List of American Pie characters

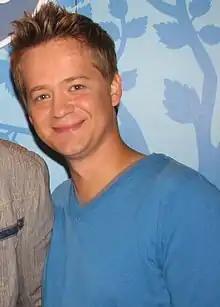
Jason Earles

Ernie Kalpowitz is a fictional character from the "American Pie" series of teen comedy films. He is the geeky roommate and later friend of Matt. He conspires with Matt to film other band members in a Girls Gone Wild style video, using hidden cameras although he believes it is only for their viewing pleasure. He tries to impress his love interest, Chloe by bringing her a drink with his robot at which he succeeds, eventually earning her affections. He nearly blows his chances when she realizes Matt and Ernie have been filming her, along with many other girls. In the end, they resume their relationship, and during the credits, Ernie is seen playing an oboe up Chloe's vagina, as she lies down and enjoys it.